Economy of Russia

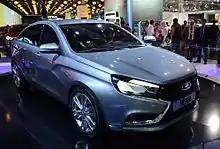
Lada is a brand of AvtoVAZ, the largest Russian car manufacturer in the Russian automotive industry.

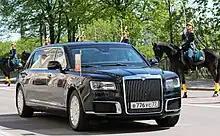
Aurus Senat, a recent armoured limousine project by NAMI

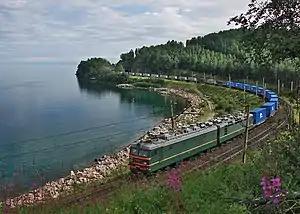
The Trans-Siberian Railway, the longest railway-line in the world, as seen across the coast of Lake Baikal

The defence industry of Russia is a strategically important sector and a large employer in the country. Russia has a large and sophisticated arms industry, capable of designing and manufacturing high-tech military equipment, including a fifth-generation fighter jet, nuclear powered submarines, firearms, and short range/long range ballistic missiles. It is the world's second-largest exporter of arms, behind only the United States.